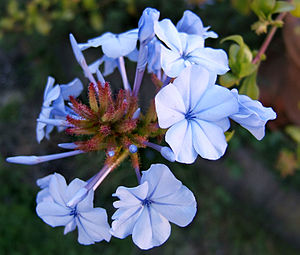
Blyrod
Blå Blyrod (Plumbago auriculata).